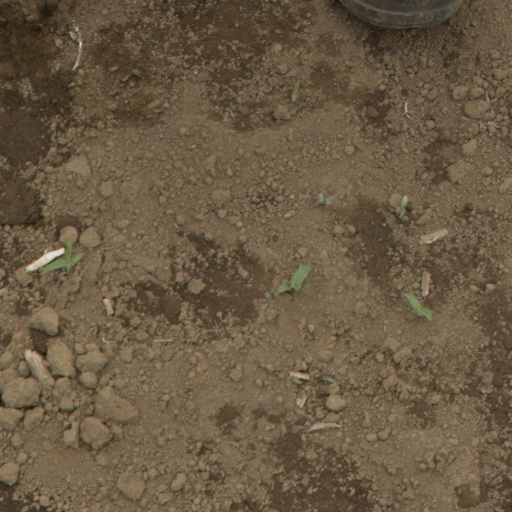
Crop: Jerusalem artichoke